Syren (novel)

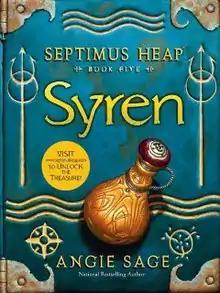
Cover art for "Syren" by Mark Zug

Syren is the fifth book in the child fantasy "Septimus Heap" series by Angie Sage. It was released on September 29, 2009, by HarperCollins and Bloomsbury Publishing. Sage went on a book promotion tour for "Syren" as well as a contest to promote it further.